Epiphany (holiday)

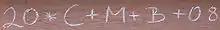
Traditional house blessing in chalk, written by "Sternsinger" on the door beam of the home

Epiphany is celebrated with a wide array of customs around the world. In some cultures, the greenery and nativity scenes put up at Christmas are taken down at Epiphany. In other cultures these remain up until Candlemas on February 2. In countries historically shaped by Western Christianity (Roman Catholicism, Protestantism) these customs often involve gift giving, "king cakes" and a celebratory close to the Christmas season. In traditionally Orthodox nations, water, baptismal rites and house blessings are typically central to these celebrations.